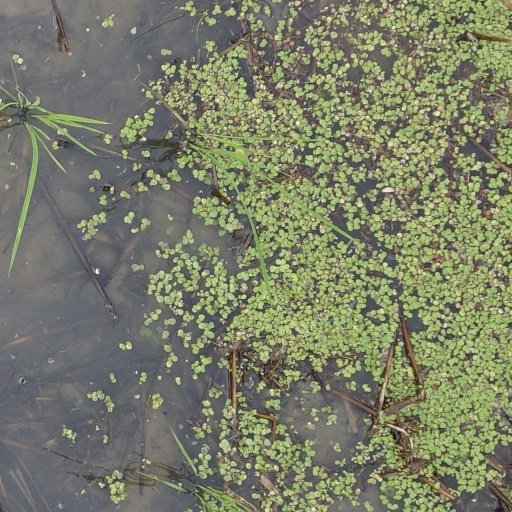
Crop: rice